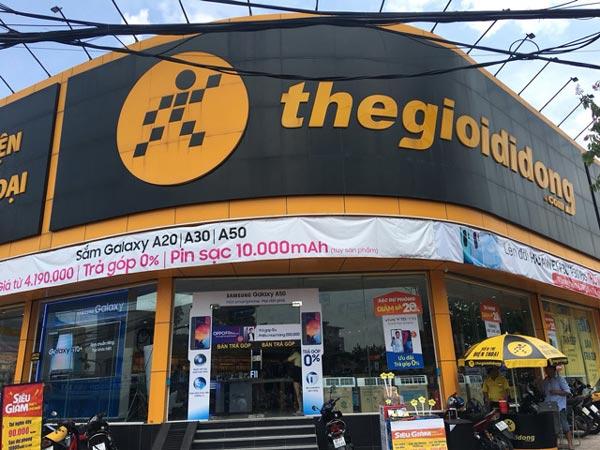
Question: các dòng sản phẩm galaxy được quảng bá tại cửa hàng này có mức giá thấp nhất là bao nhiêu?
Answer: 4 190 000 đồng